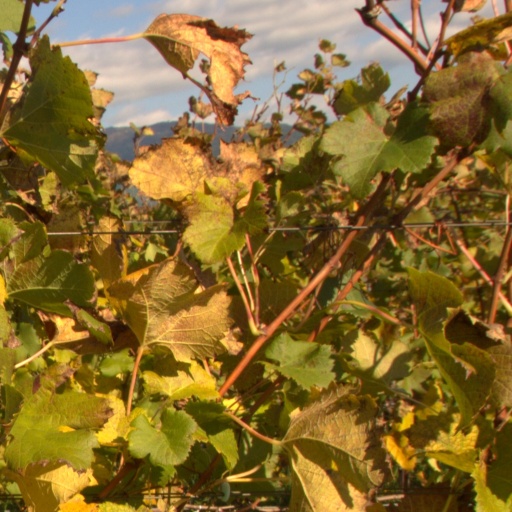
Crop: grape